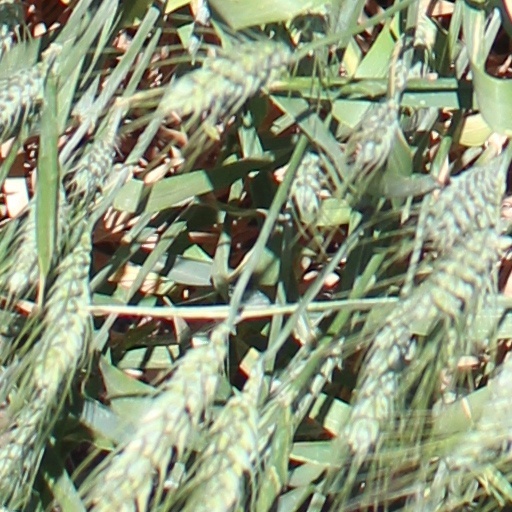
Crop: wheat